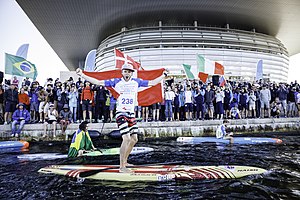
Casper Steinfath / Vandt VM-guld på hjemmebane
Casper Steinfath vinder SUP-VM i 200 meter sprint foran Operaen i København i 2017. [Foto: Ben Reed/ISA
Casper Steinfath vinder SUP-VM i 200 meter sprint foran Operaen i København i 2017.
Casper Steinfath er en professionel dansk padlesurfer, der har vundet guld ved VM og EM i Stand Up Padling otte gange siden 2013. I 2018 blev han den første surfer i verden, der krydsede Skagerrak på et surfbræt. Når han ikke kæmper for guld til Danmark i Stand Up Padling, holder han foredrag og underviser i at stå på surfbræt.